God in Christianity

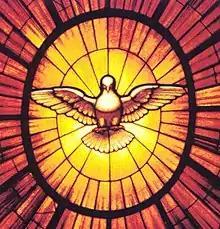
Church stained glass representation of the Holy Spirit as a dove, Bernini c. 1660.

The emergence of Trinitarian theology of God the Father in early Christianity was based on two key ideas: first the shared identity of the Yahweh of the Old Testament and the God of Jesus in the New Testament, and then the self-distinction and yet the unity between Jesus and his Father. An example of the unity of Son and Father is : "No one knows the Son except the Father and no one knows the Father except the Son", asserting the mutual knowledge of Father and Son.